Answer in natural language. Consider the 3D positions of the objects in the scene and not just the 2D positions in the image. Is the centerpoint of  framed landscape painting with airship (marked B) at a higher height than Doorway (marked C)? Choose between the following options: no or yes
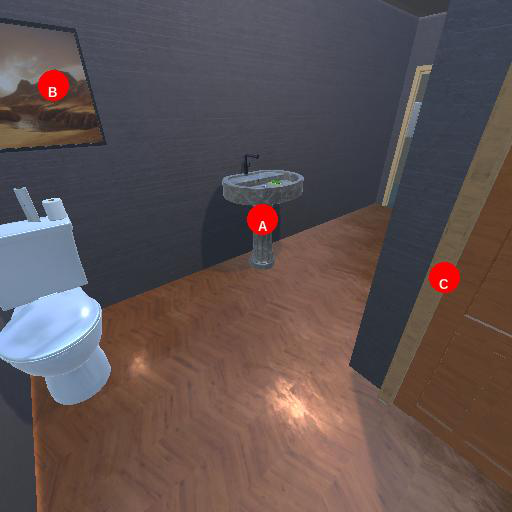
<answer>yes</answer>